Tyromyces pulcherrimus

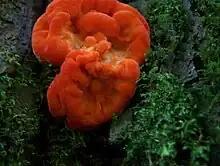
Fruit body photographed on "Nothofagus cunninghamii" in the Upper Florentine Valley, Tasmania

The fruit bodies of "Tyromyces pulcherrimus" are bracket-shaped caps that measure in diameter. They are sessile, lacking a stipe, and are instead attached directly to the substrate. The cap colour when fresh is cherry red or salmon, but it dries to become brownish. The cap surface can be hairy, particularly near the point of attachment. Pores on the cap underside are red, and number about 1–3 per millimetre. The flesh is soft and thick, red, and watery. It does not have any distinct odour. "Tyromyces pulcherrimus" is inedible.